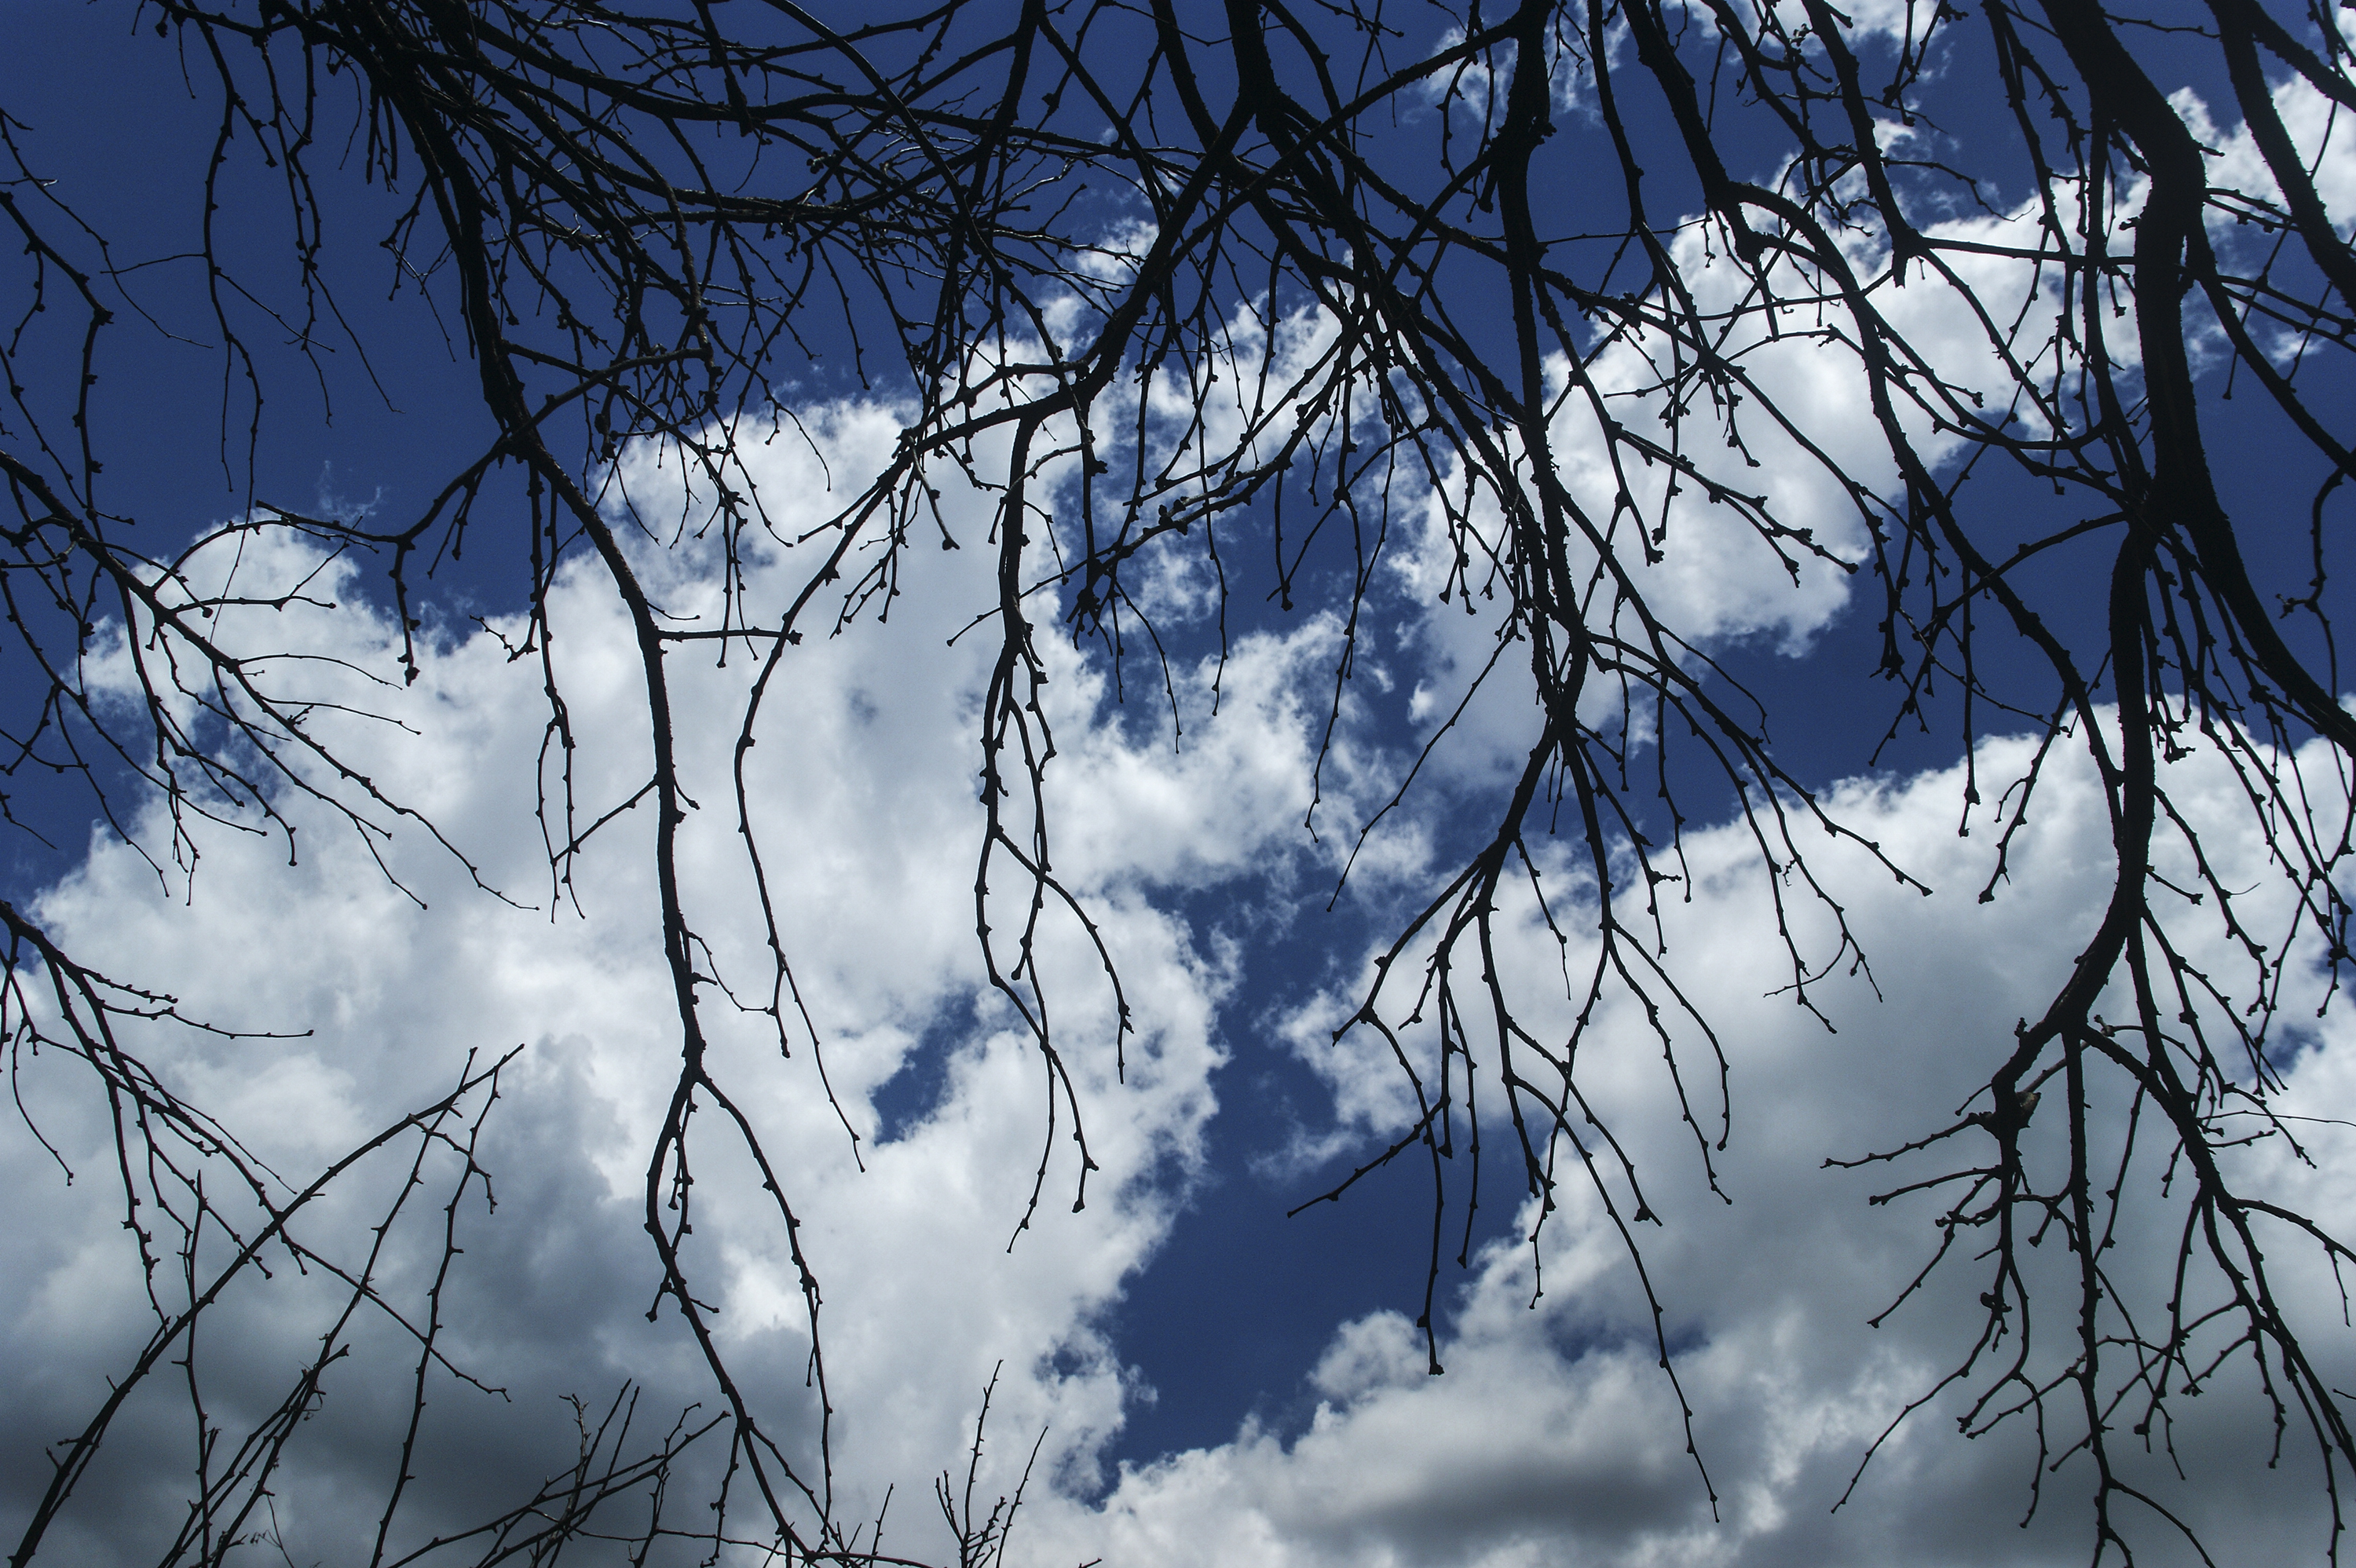
clouds, sky, tree, ray, silhouette, branch, blue, daytime, cloud, woody plant, twig, plant, atmosphere, winter, reflection, electric blue, meteorological phenomenon, forest, plant stem, pine family